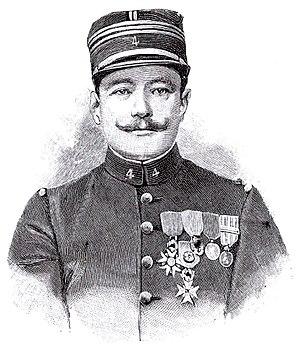
Capitaine Paul Voulet (couverture du journal L'Illustration n° 2948, samedi 26 août 1899).
Paul Gustave Lucien Voulet était un officier français mort près de Mayjirgui en 1899.
La Mission Afrique Centrale-Tchad, dite mission Voulet-Chanoine, est une expédition française de conquête coloniale du Tchad, menée à partir de janvier 1899, par les capitaines Paul Voulet et Julien Chanoine. Marquée par de nombreux massacres et par la perte totale de contrôle des autorités françaises sur les deux officiers, cette sanglante expédition constitue un exemple paroxysmique des violences liées aux conquêtes coloniales.